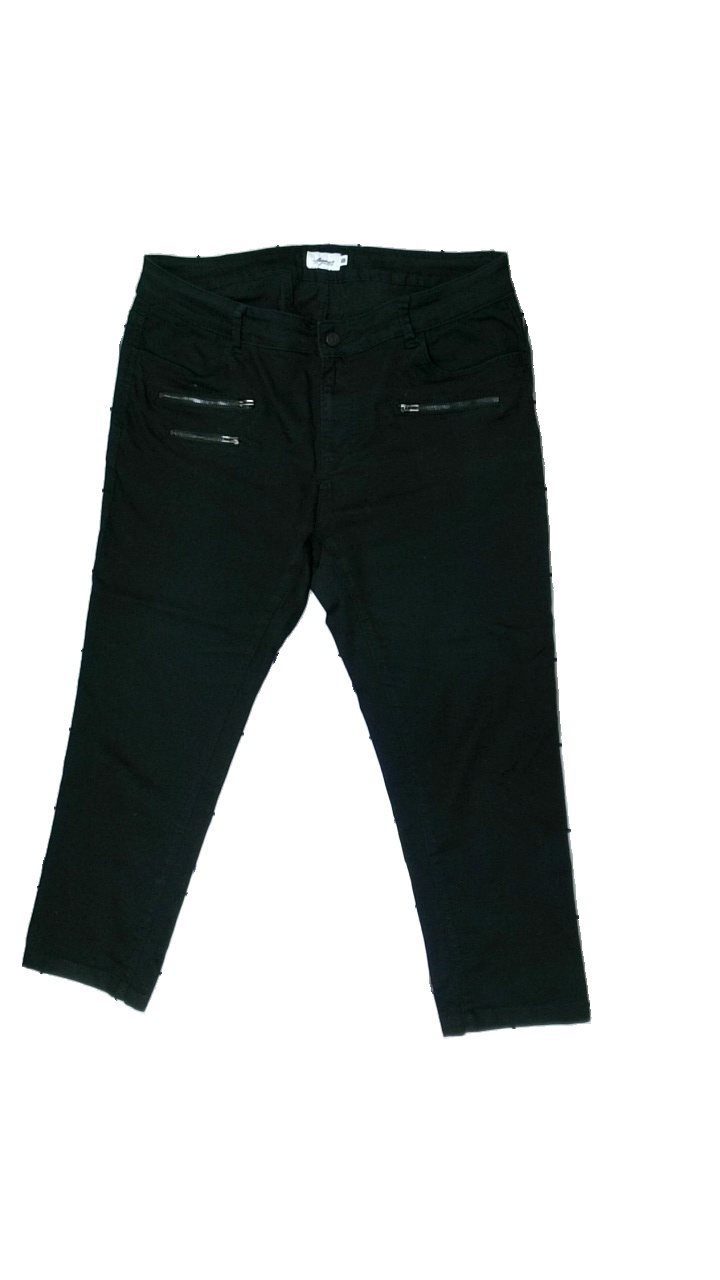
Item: Jeans (Ladies)
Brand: Agnes Collection
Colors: Black
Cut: Regular
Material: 100% cotton
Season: All
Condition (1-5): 4
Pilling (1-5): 5
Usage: Reuse
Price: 50-100